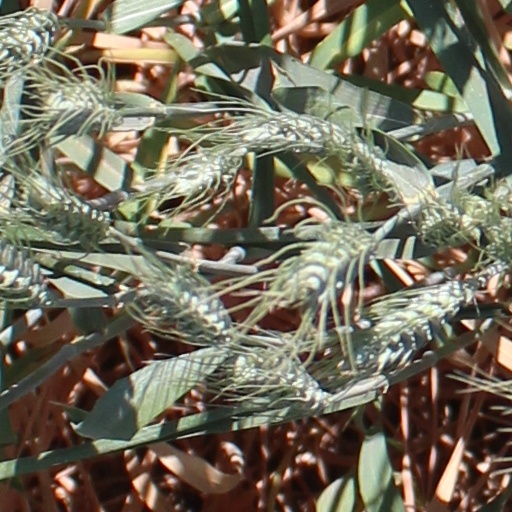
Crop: wheat